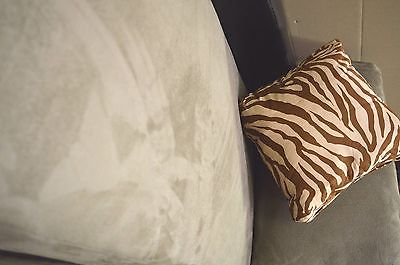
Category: sofa